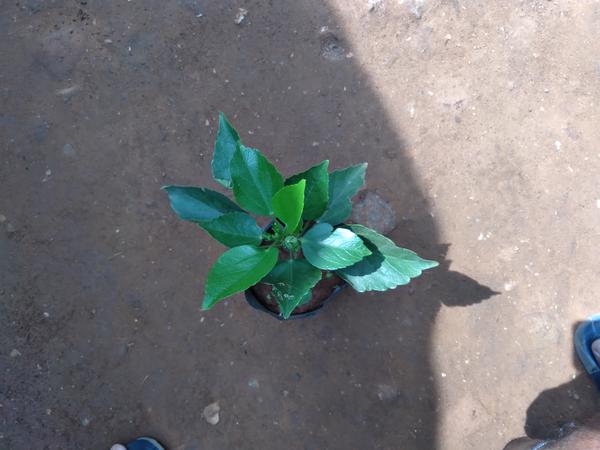
Plant: Hibiscus